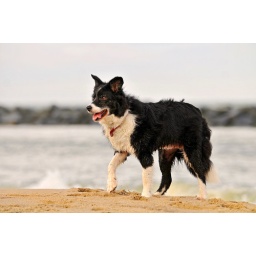
Rocky walking in the sand